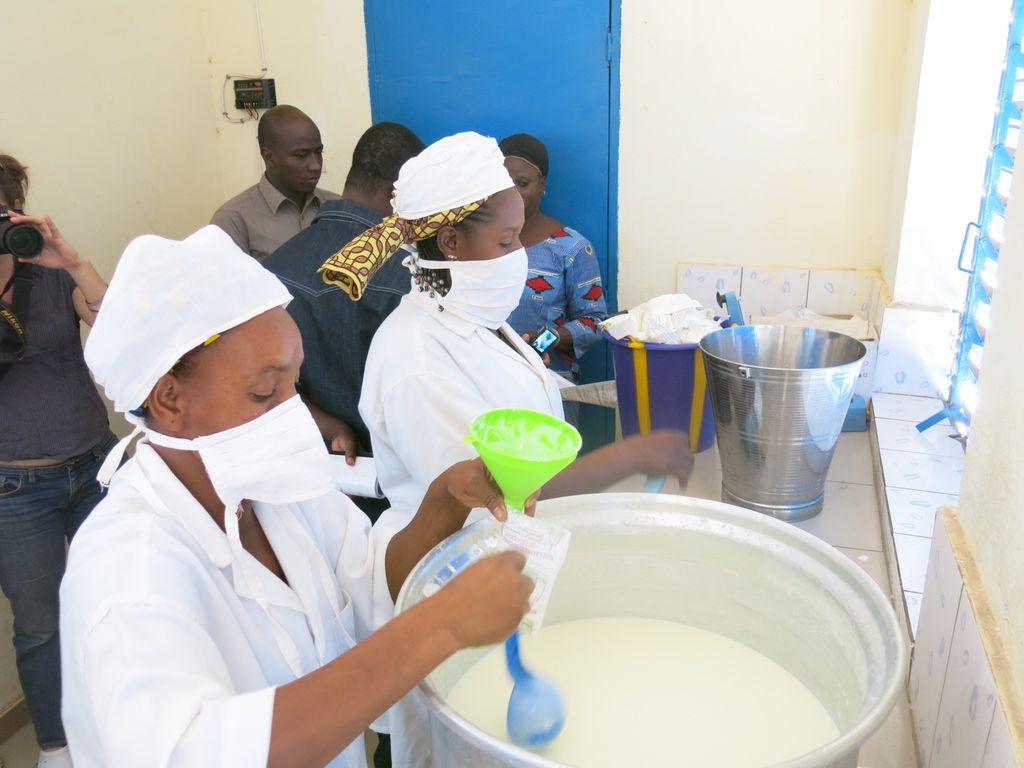
Kuna watu watano wawili ni wanawake ambao wamevaa gauni nyeupe na watatu ni watu  tu ambao wamevaa nguo za kawaida, watu ambao wamevaa nguo nyeupe wanaonekana wanapima maziwa,na wale ambao wamevaa nguo za kawaida wanakaa wateja hawa wanaopima maziwa wanakaa watu ambao wanauza na wale ambao wamesima kando wanakaa wateja ambao wananunua maziwa.